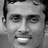
Emotion: happy